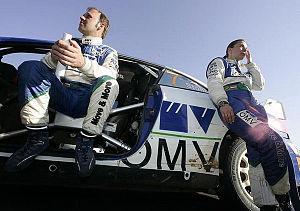
manfred stohl / Ilka Minor
Ilka Minor-Petrasko est une copilote de rallye autrichienne.
Manfred Stohl est un pilote de rallyes automobiles autrichien, né le 7 juillet 1972.